Duncan Curry

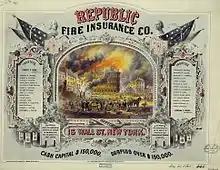
Certificate issued by Republic Fire Ins. Co. in 1860 listing Curry as Secretary

Curry worked in the insurance business for more than 35 years. From 1843 to 1852, he was the Secretary of the City Fire Insurance Company. In 1852, he was one of the founding officers of the Republic Fire Insurance Company, known as "The Pioneer Mutual Fire Insurance Co. Combining the Economy of the Mutual Plan with the Security of a Cash Capital." He served as the Secretary of Republic Fire Insurance Company for 30 years from its formation in 1852 until 1882.